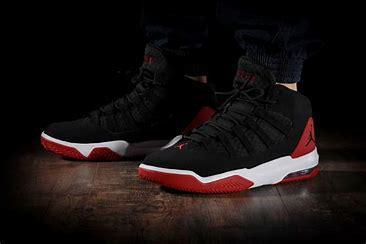
Brand: Jordan
Model: Max Aura 4